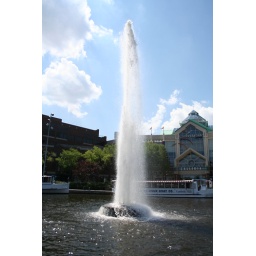
Giant column of water spurting forth (outside shopping centre where much clothes buying was done by me)